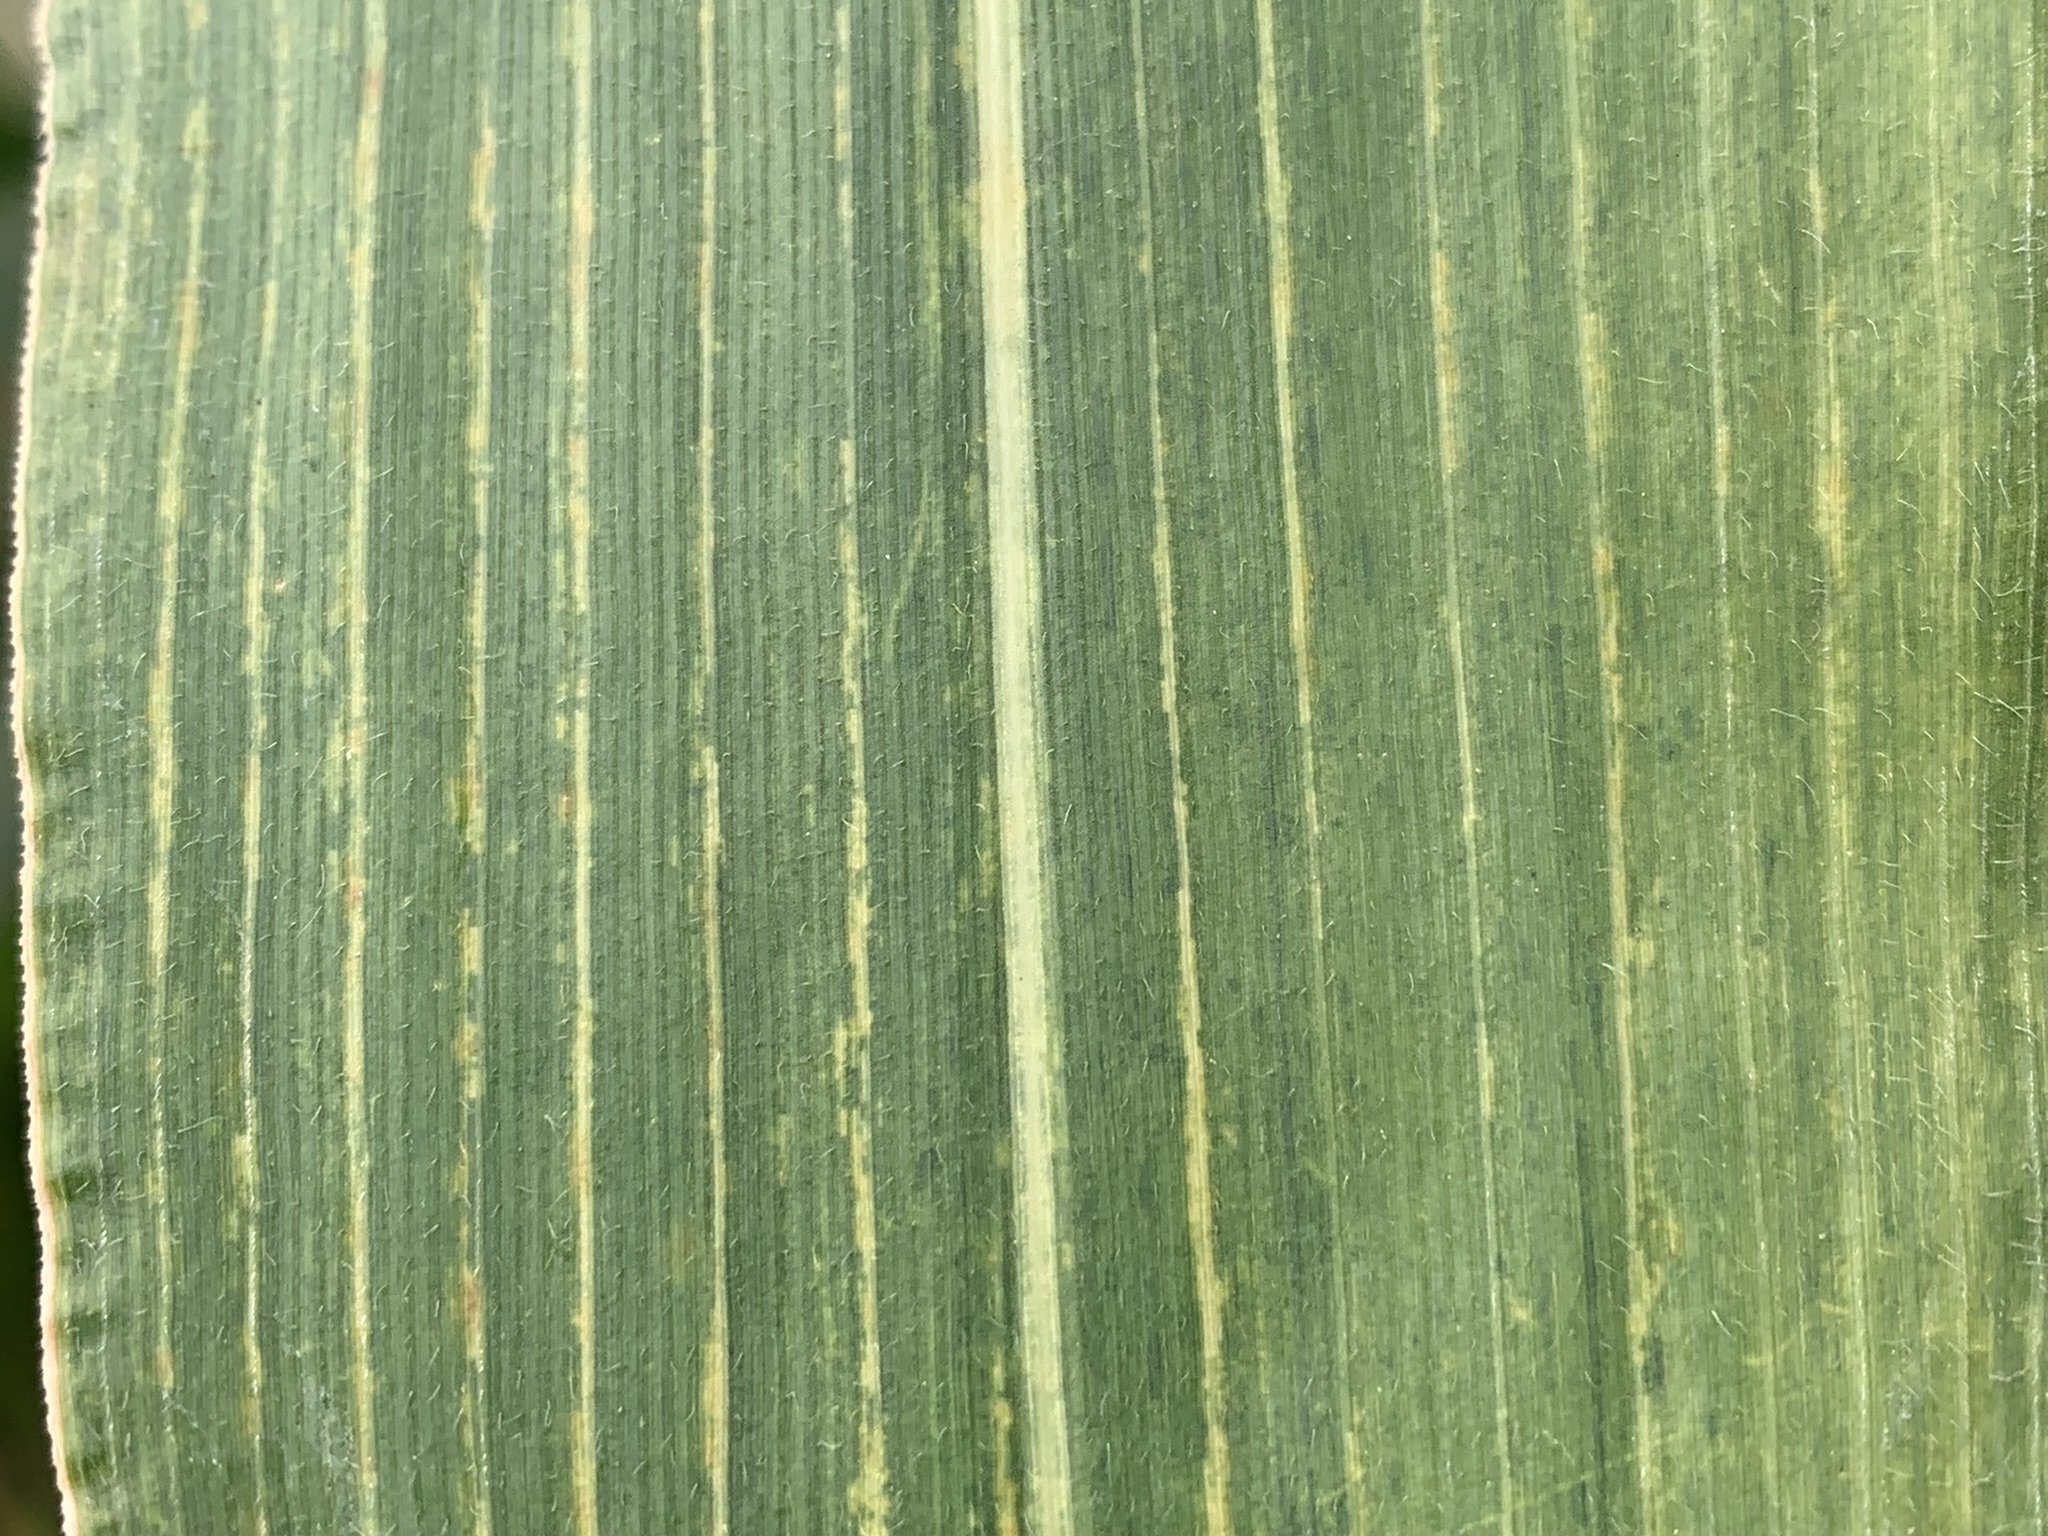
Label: MLN